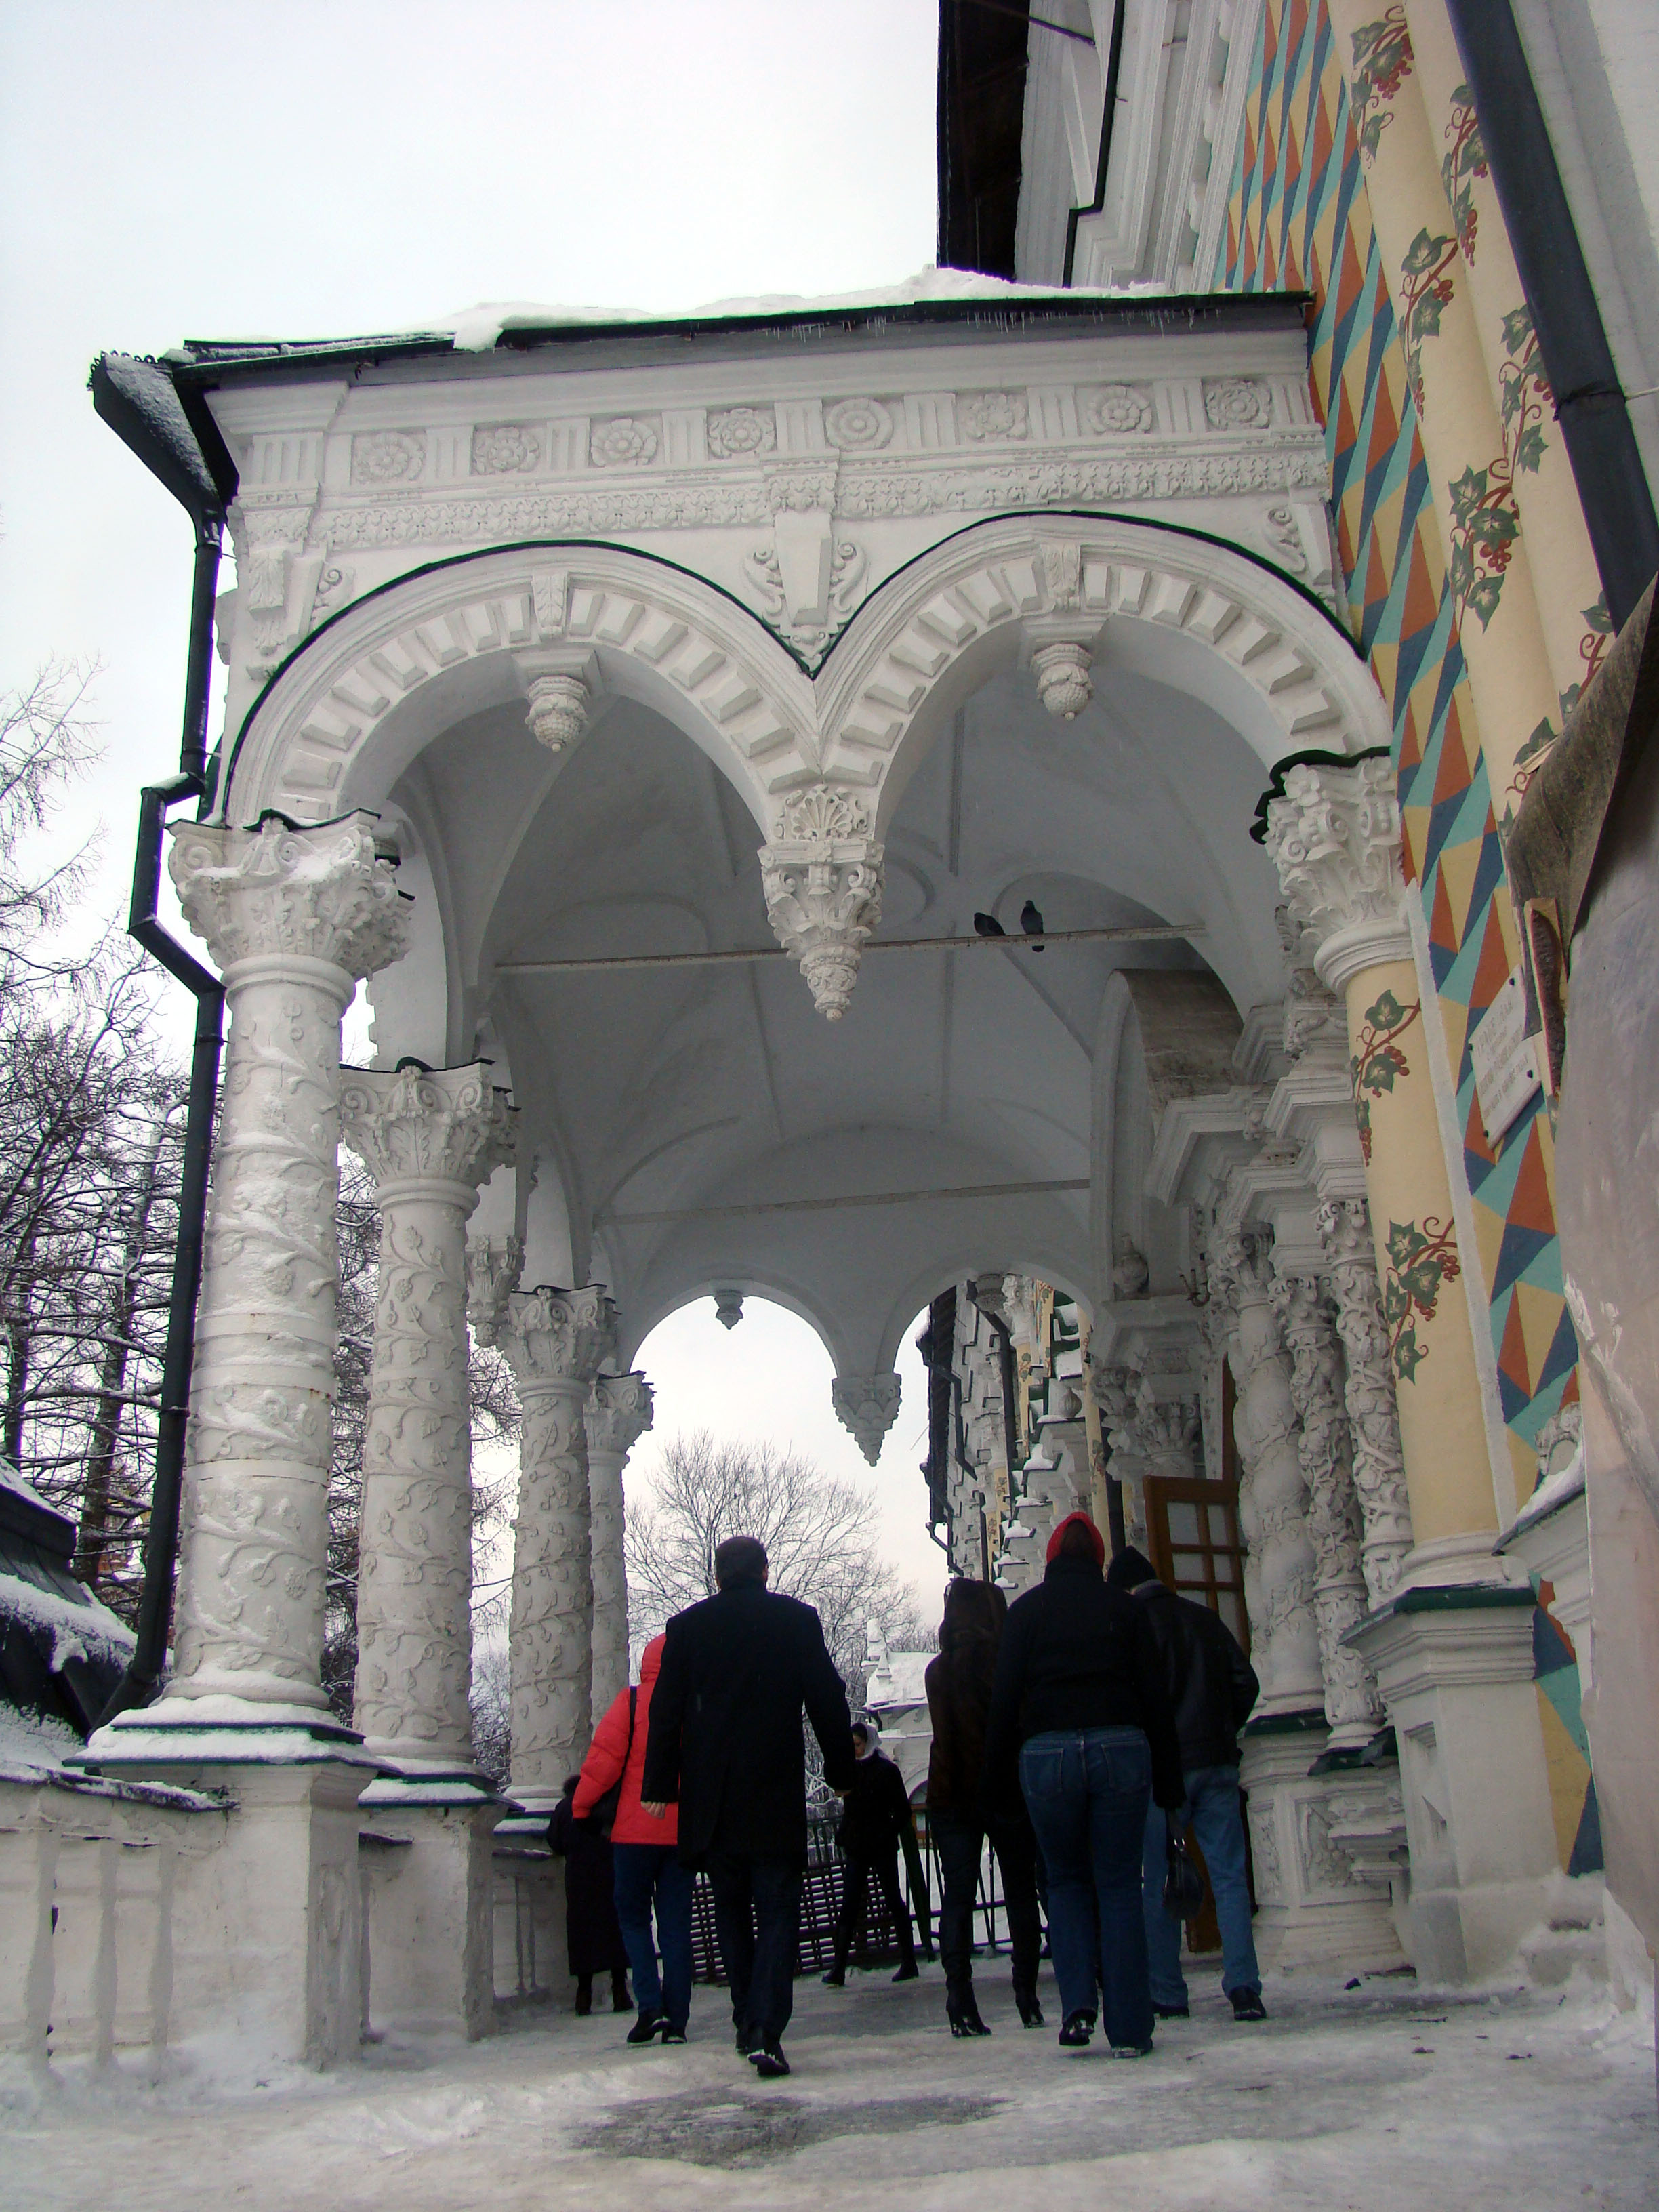
winter, architecture, statue, arch, place of worship, sculpture, art, temple, shrine, sony, russia, sergievposad, moscowregion, sergiyevposad, dsc, h9, dsch9